Alexander Kiellands plass (Oslo)

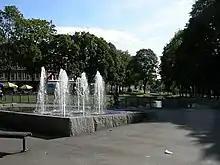
Alexander Kiellands plass seen from the end of Waldemar Thranes gate

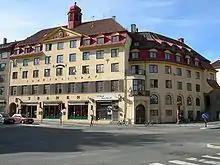
Ila pensjonat with Tranen seen from Kiellands plass

Alexander Kiellands plass is a square in Grünerløkka in Oslo, Norway. The square is located at Ila between Uelands gate, Maridalsveien and Waldemar Thranes gate, is 8,66 acres big and has the shape of a triangle with two long sides of ca. 260 meters and a short side of ca. 100 meters.